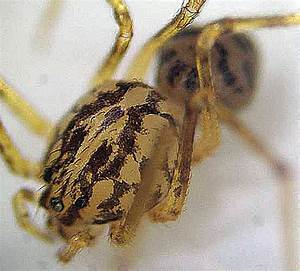
Label: ragno